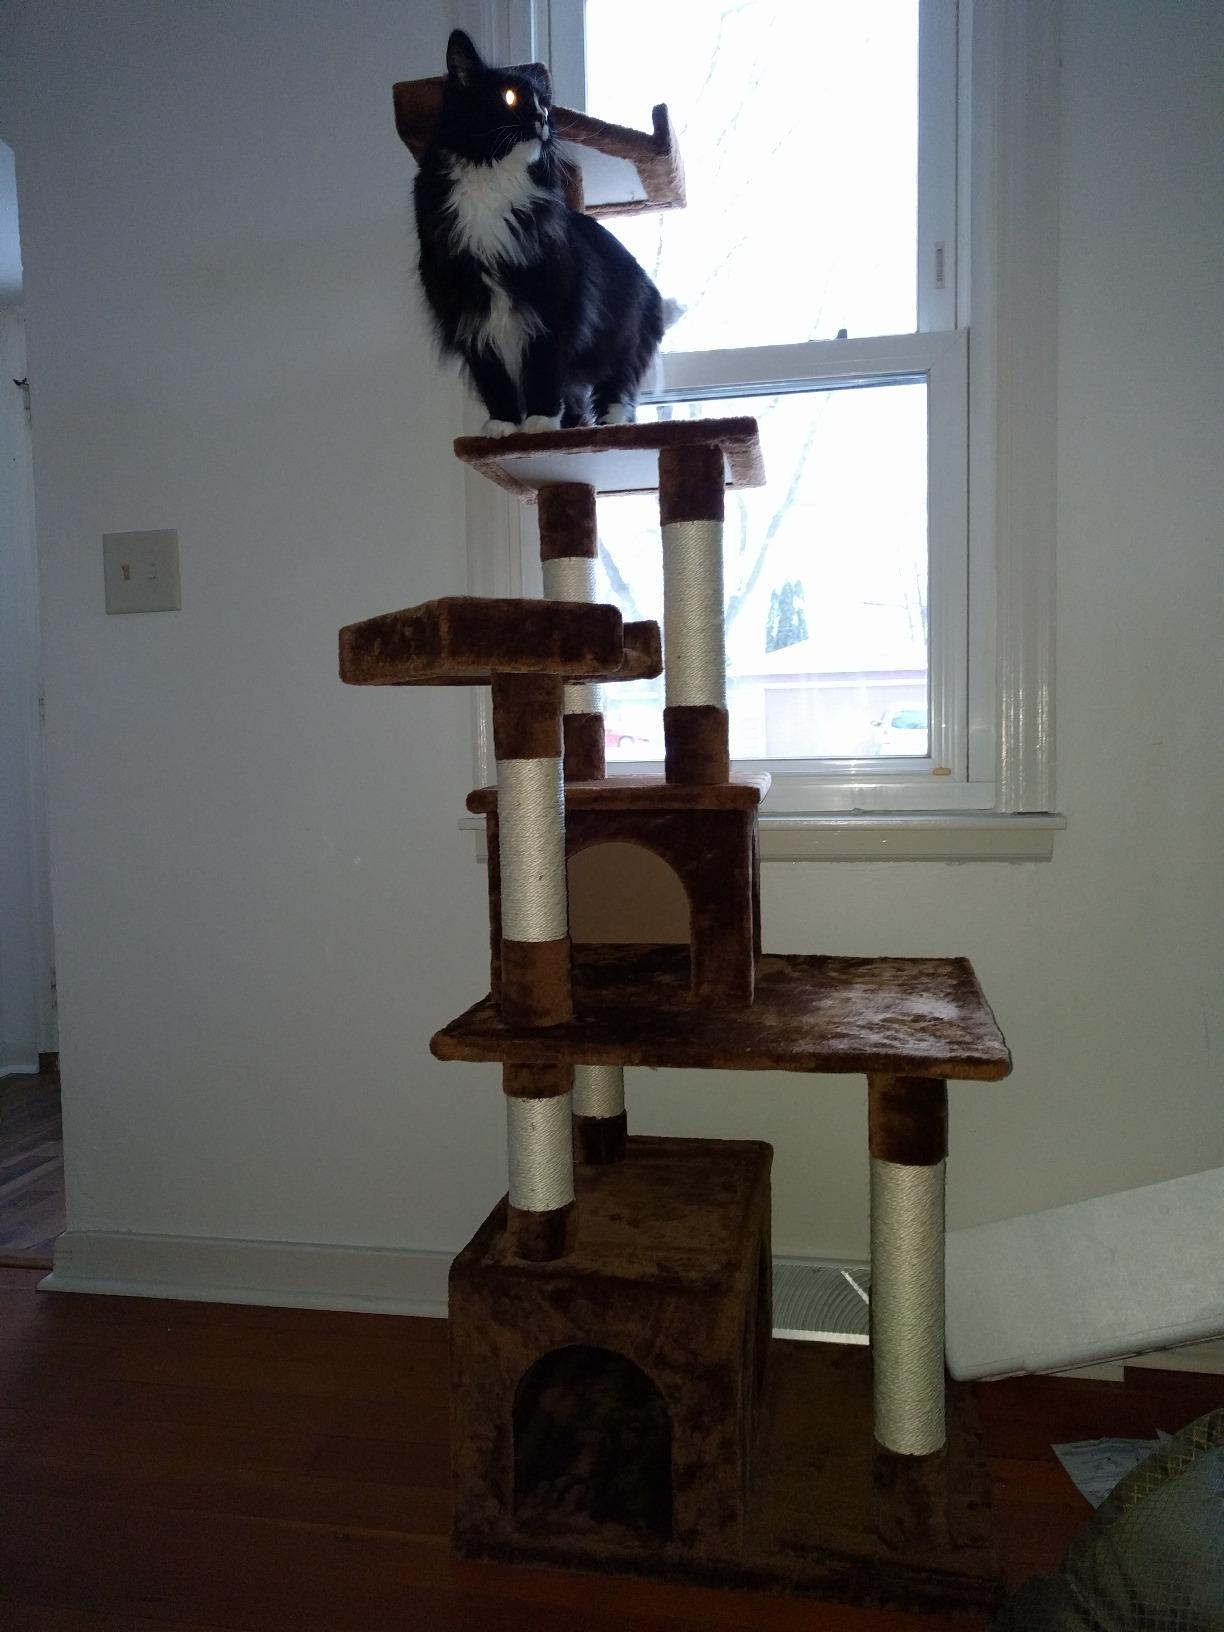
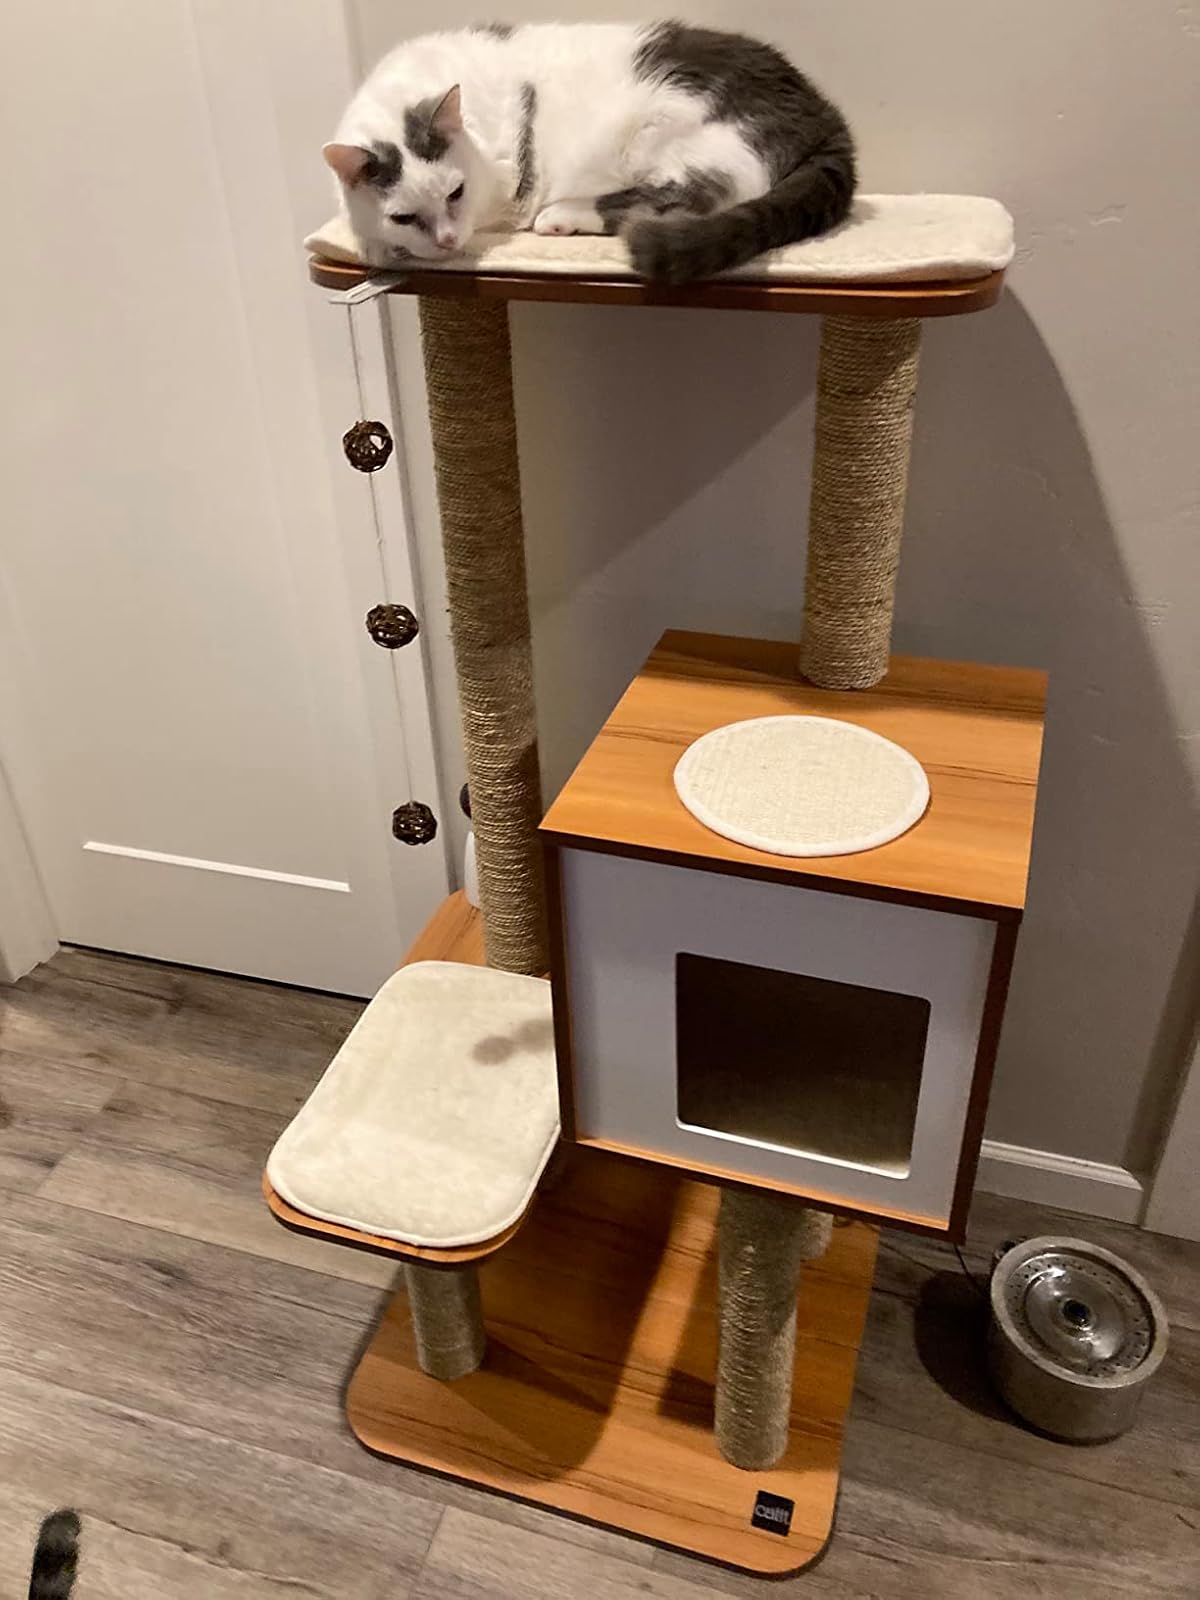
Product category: items_cat tree
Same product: no